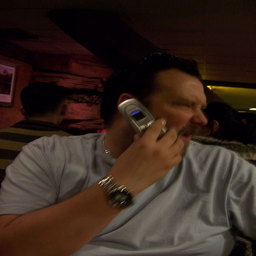
A man talking on a silver cell phone wearing  a watch.
A man grimacing while talking on a cellphone.
A man on his cell phone making faces.
A man with a watch talks on his cell phone.
A man making a face and talking on a telephone.